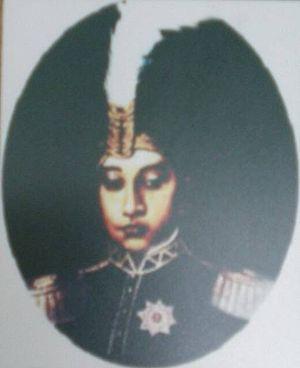
Hamengkubuwono IV était le quatrième sultan de Yogyakarta. Il régna 3 avril 1814 au 6 décembre 1823.